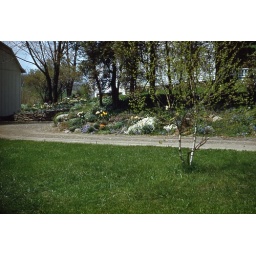
1-Driveway lower rock garden, from below white birch by Pearl-51